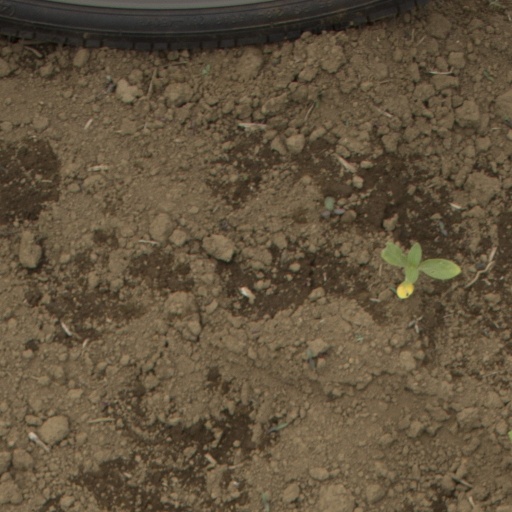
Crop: Jerusalem artichoke